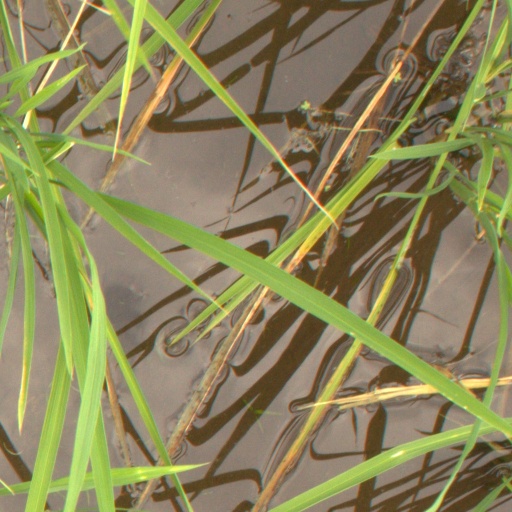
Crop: rice